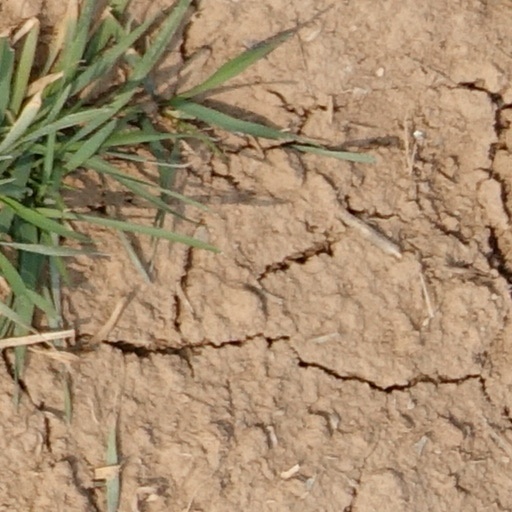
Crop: wheat